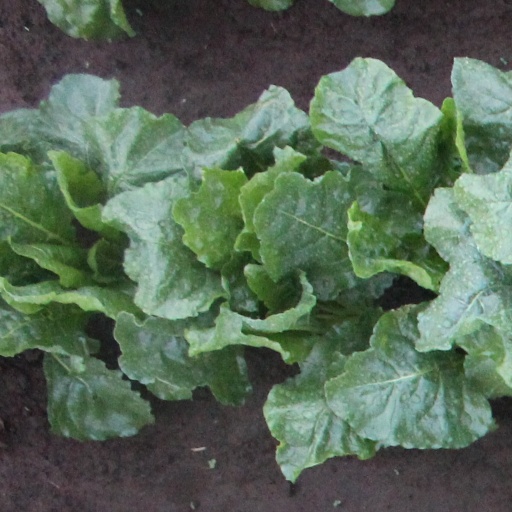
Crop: sugar beet